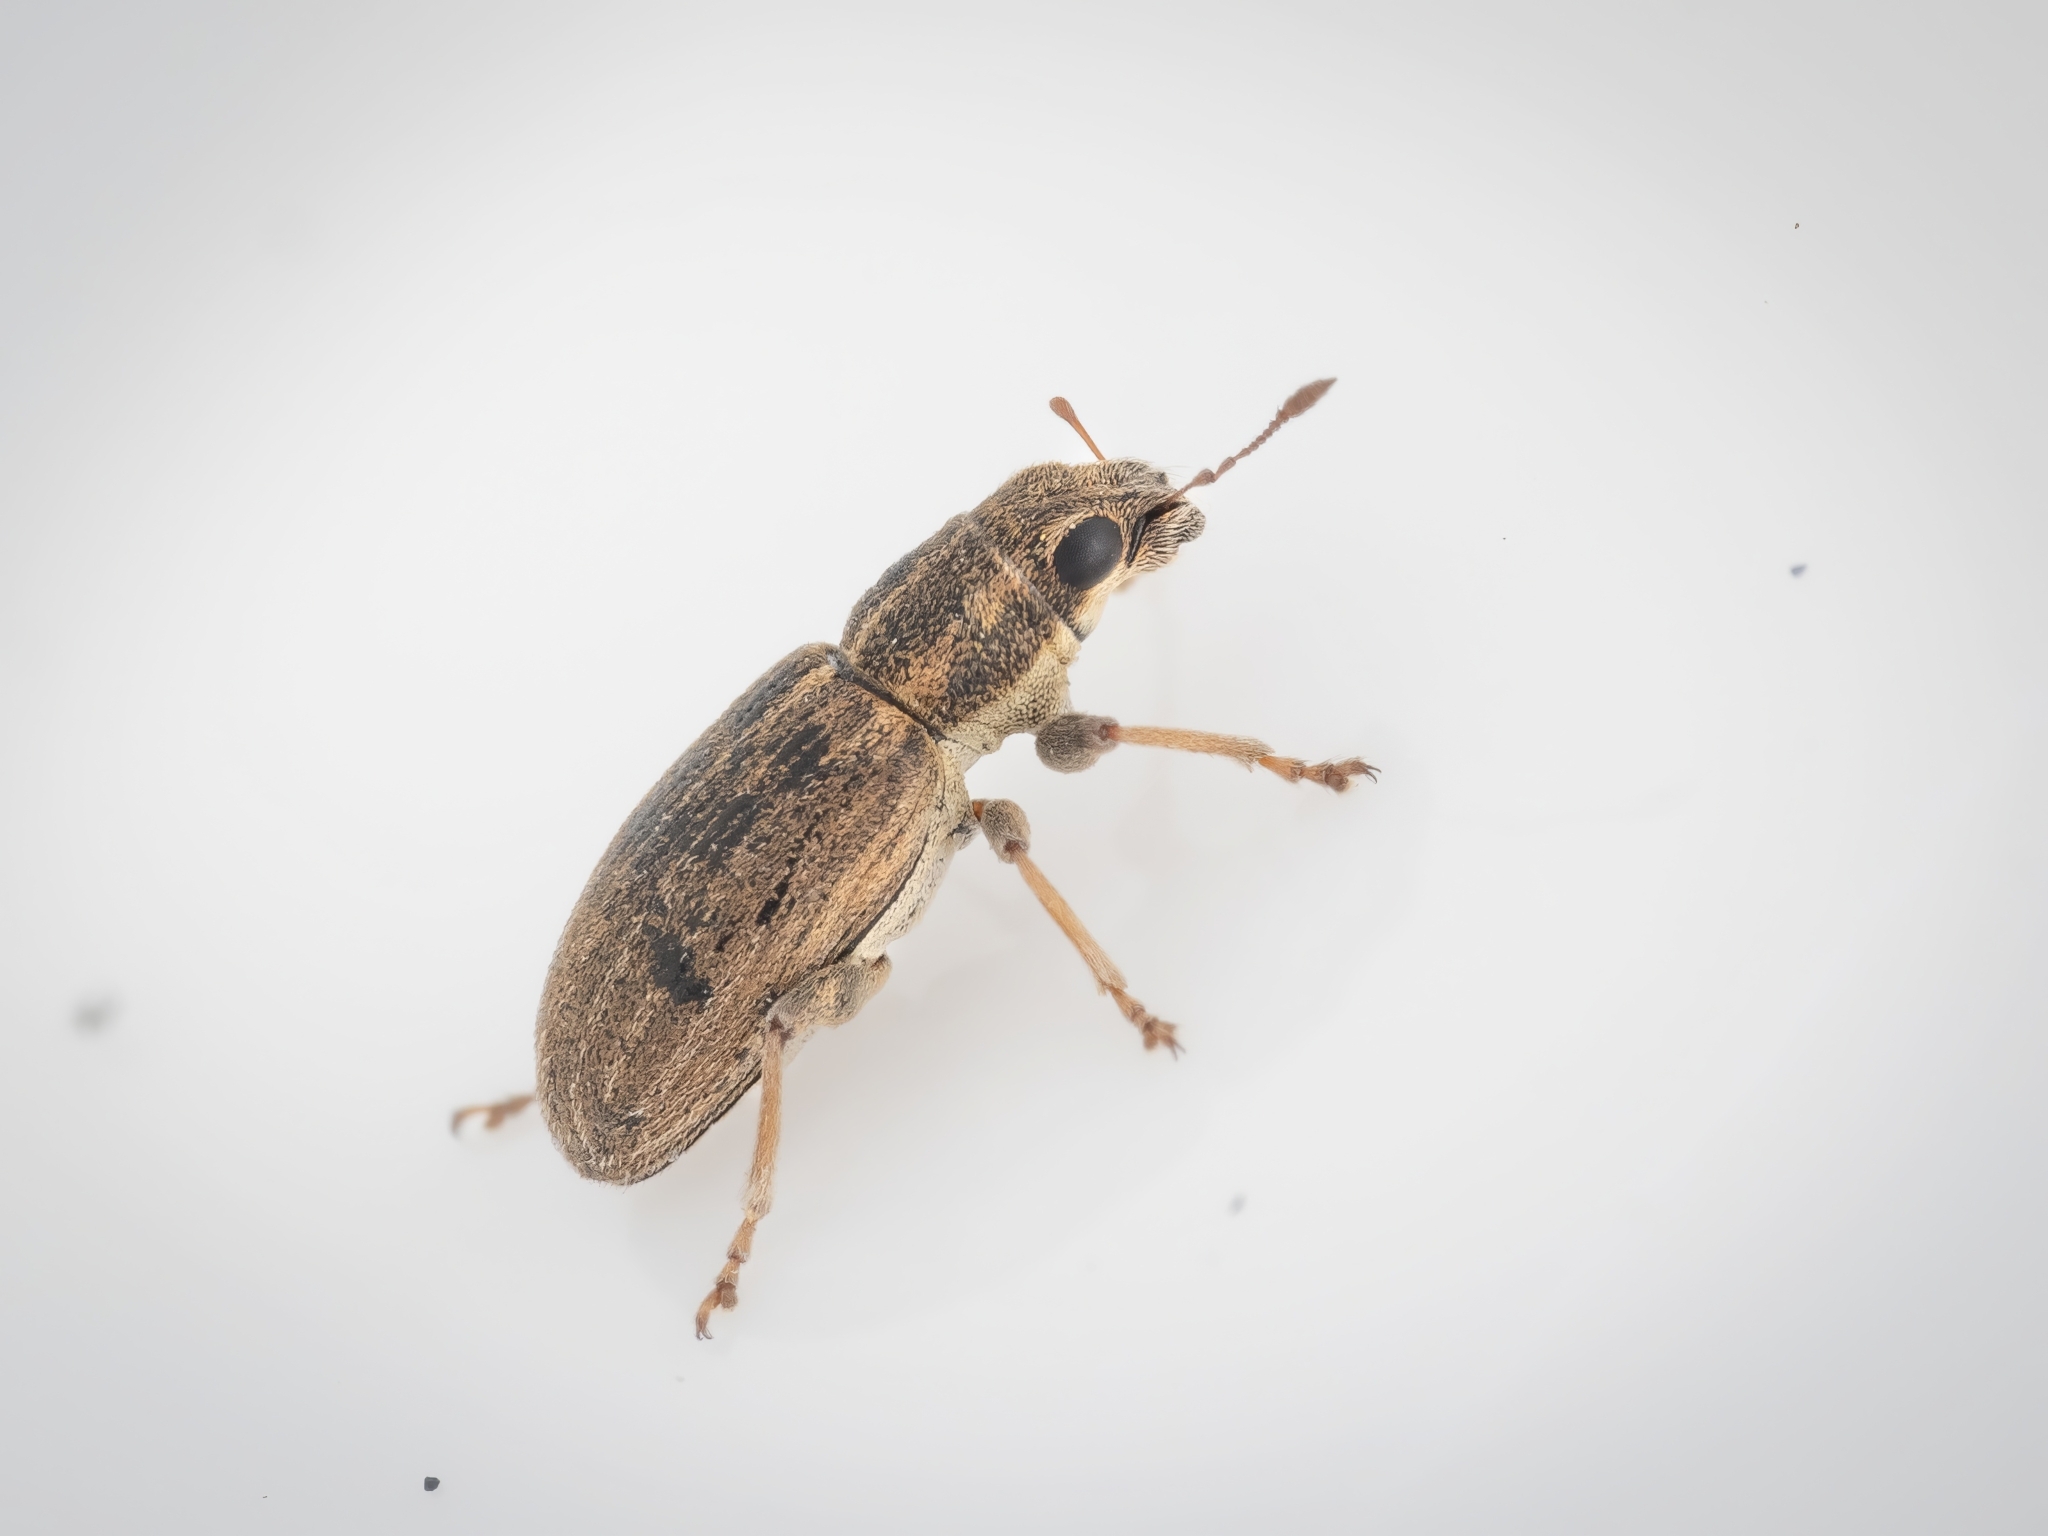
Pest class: pea_leaf_weevil